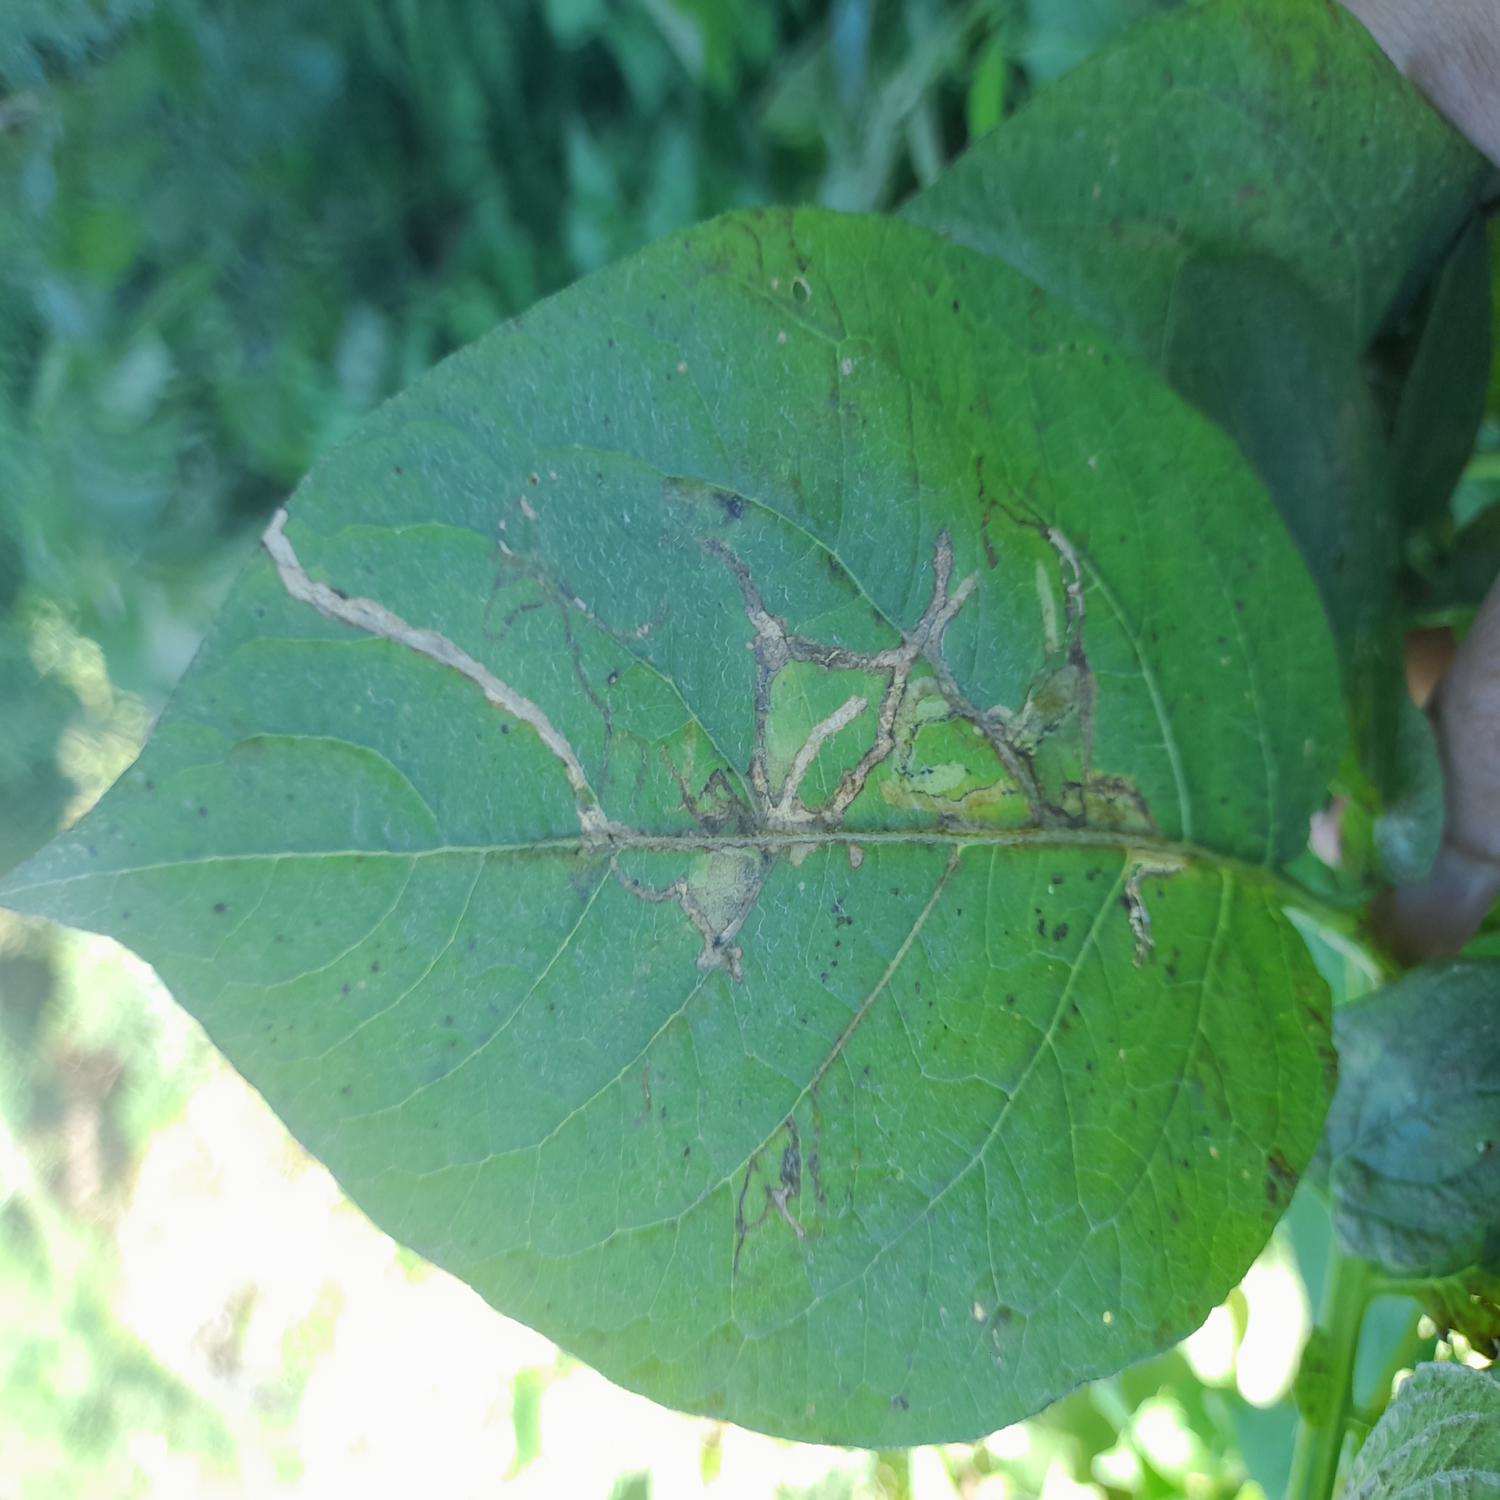
Label: Pest